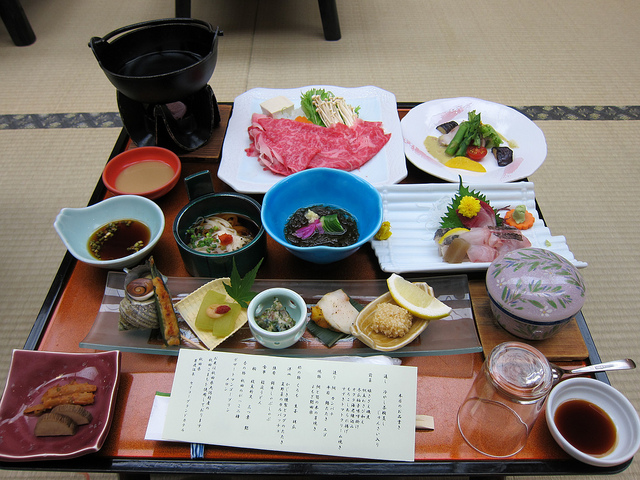
user: Given an image and a question. Answer the question in a short answer. Question: What type of food is this? Short Answer:
assistant: sushi